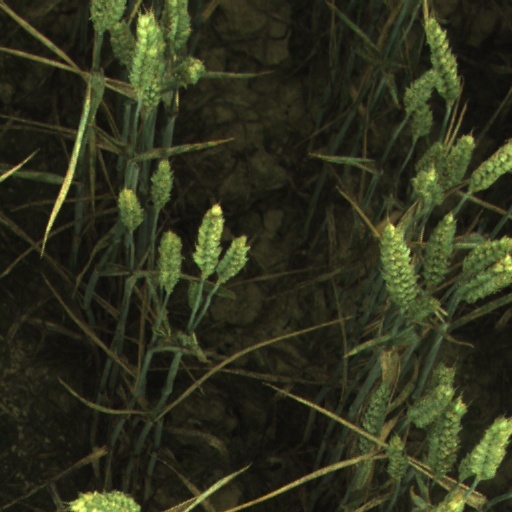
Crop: wheat